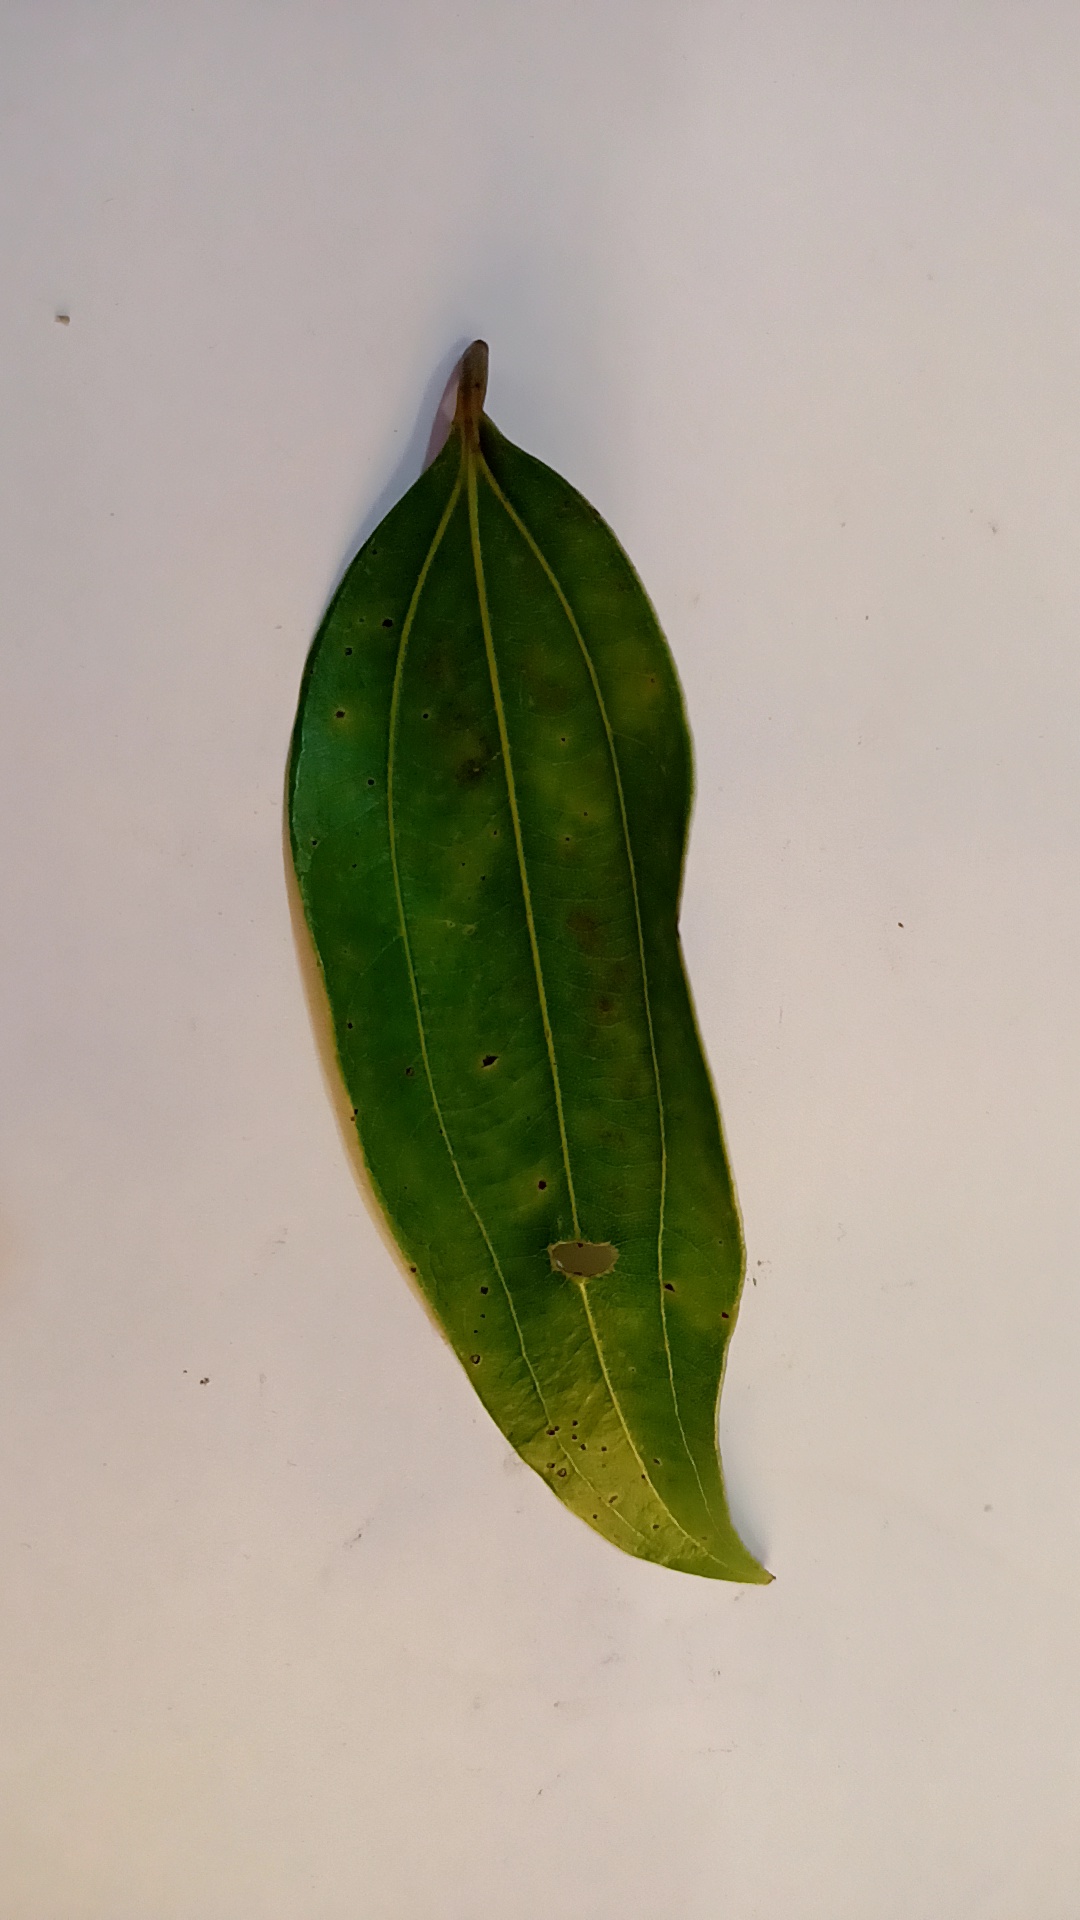
Label: Disease